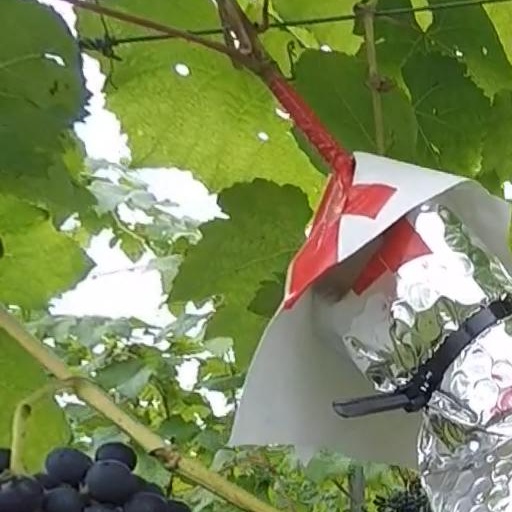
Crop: grape